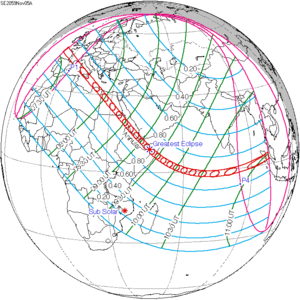
Une éclipse solaire annulaire aura lieu le 5 novembre 2059.